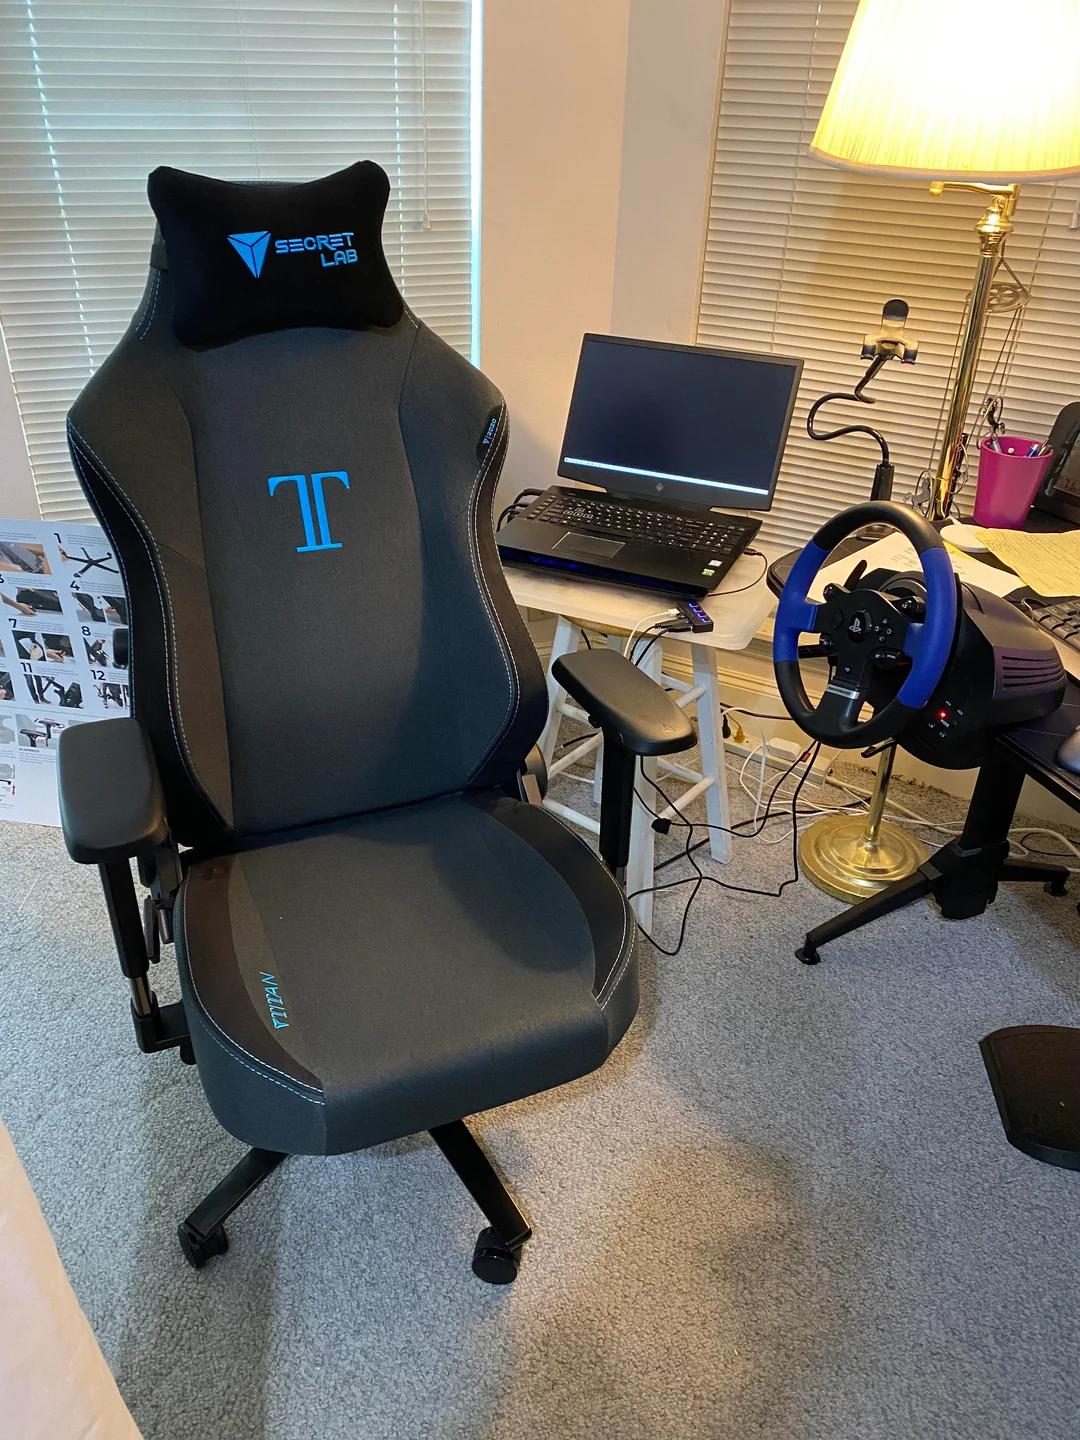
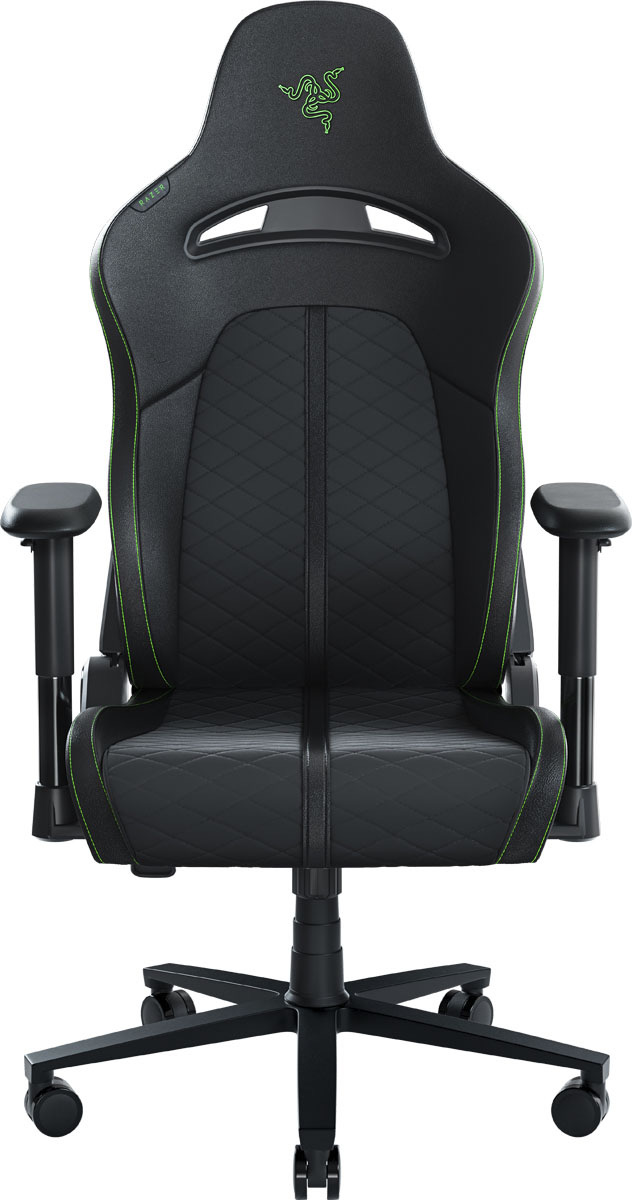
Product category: items_chair
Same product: no